University of Monterrey

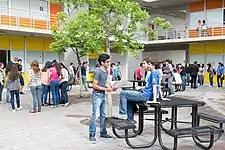
UFU

Located on the limits of San Nicolás and Escobedo, it joined the UDEM family on August 6, 2007, with 62 first-time students.